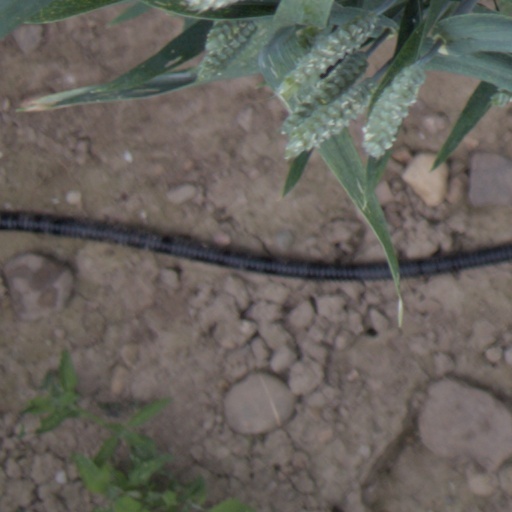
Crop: wheat